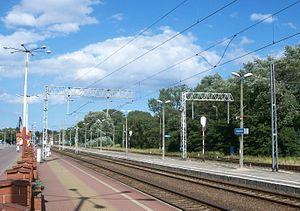
Plates-formes de la gare de Świnoujście.